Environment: real
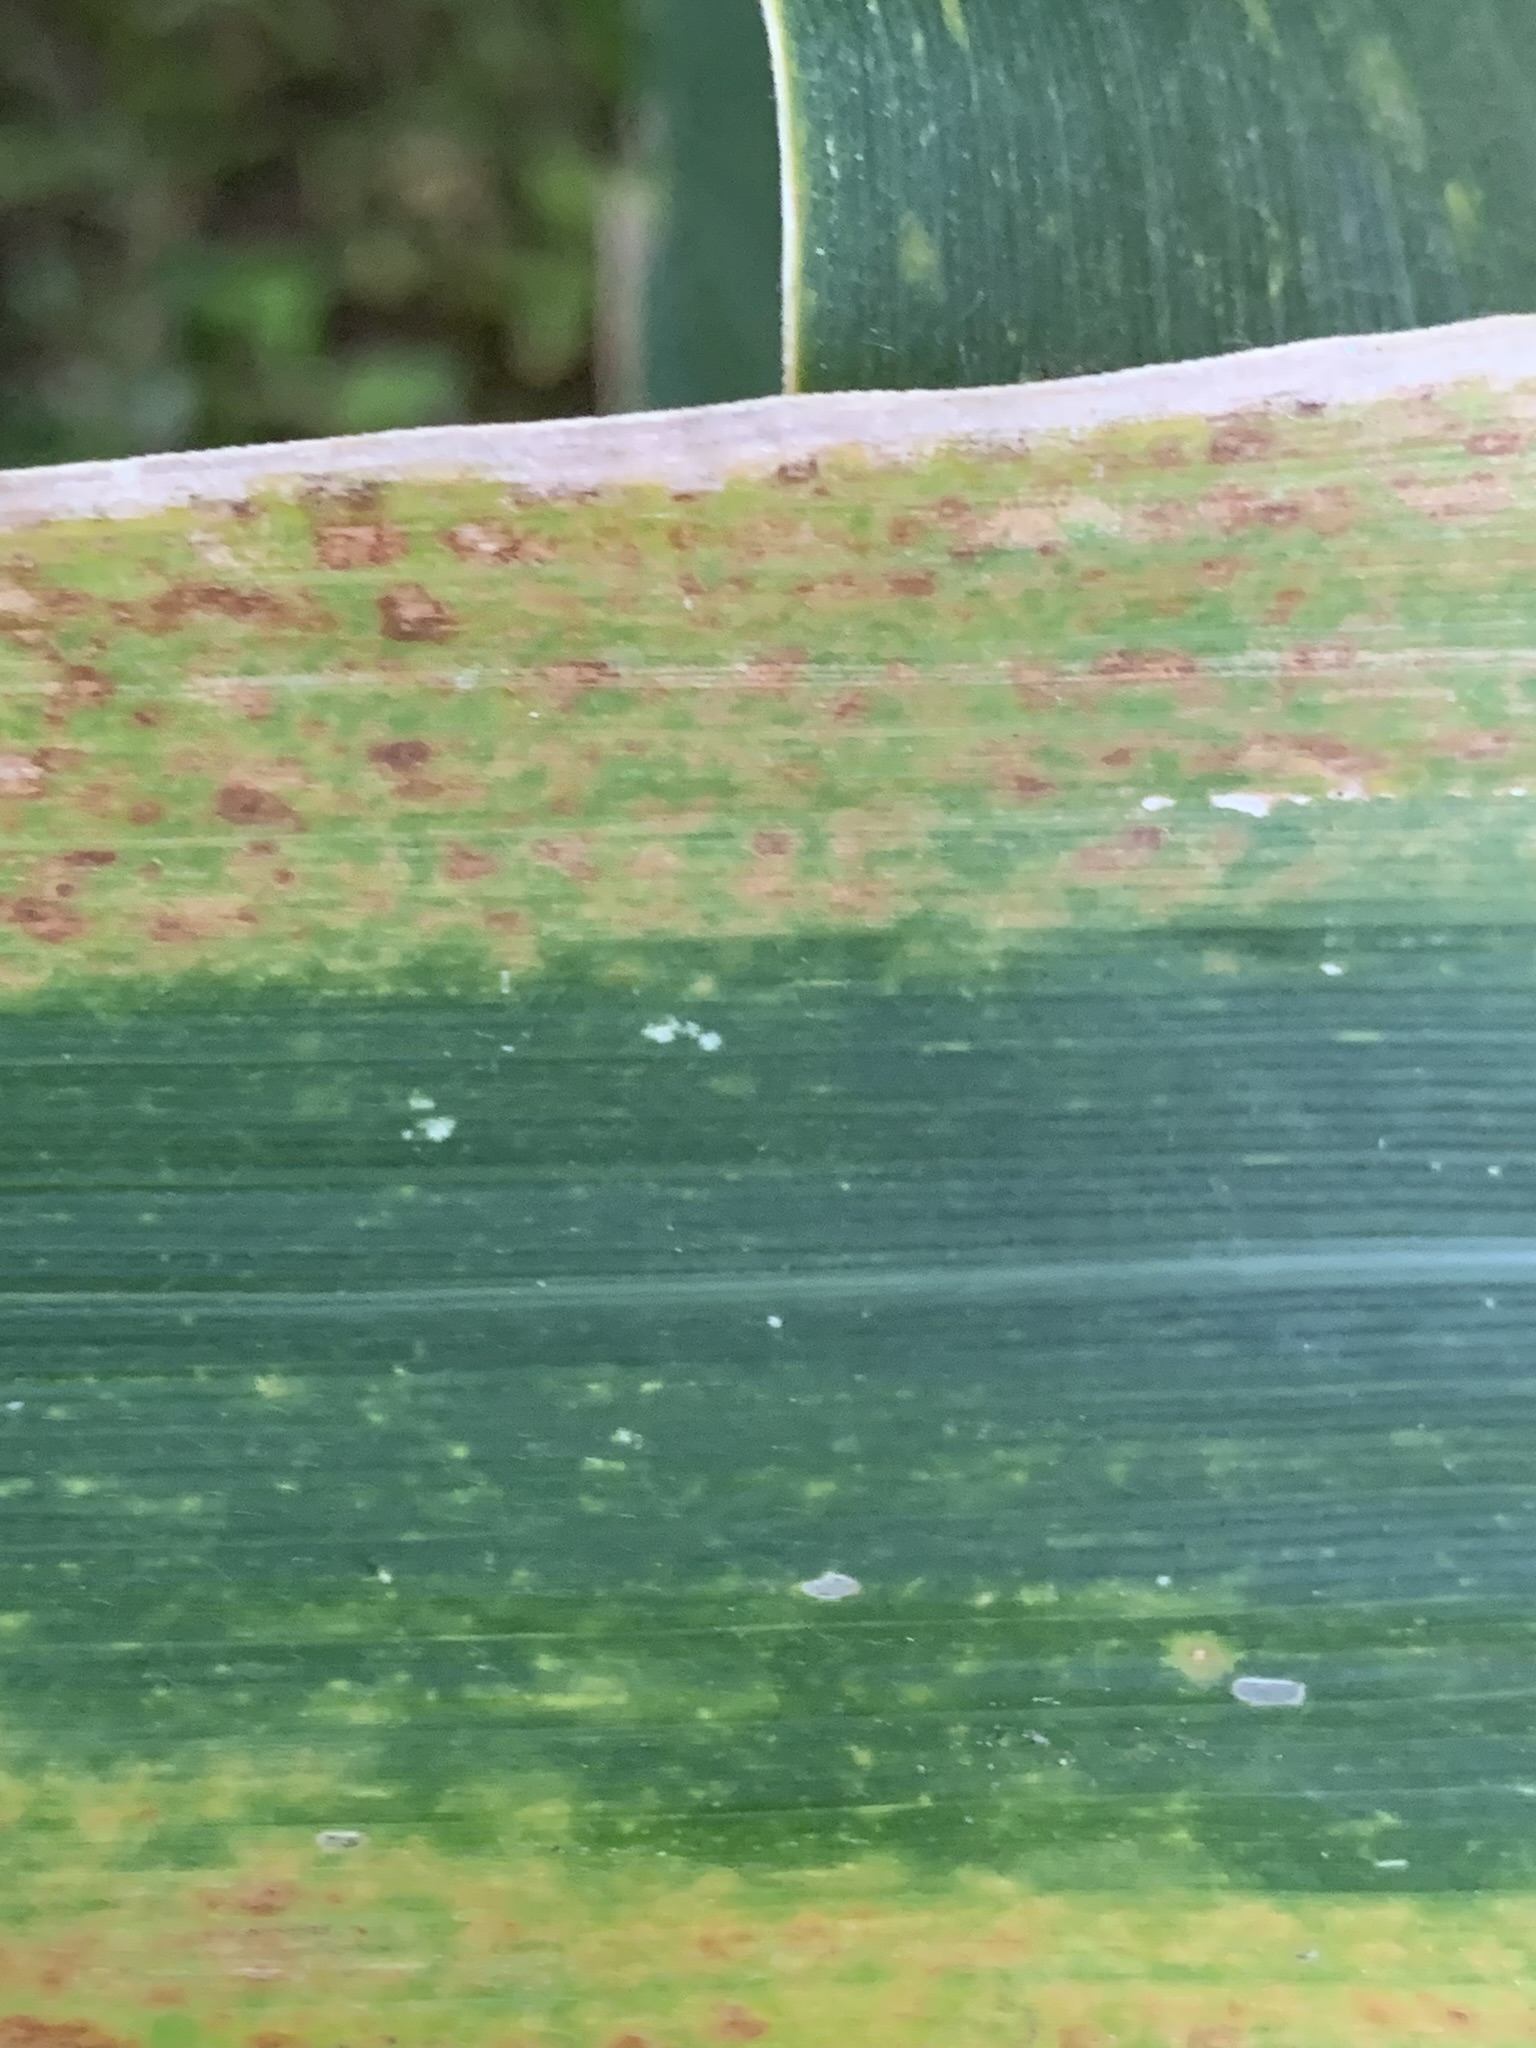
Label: lethal_necrosis